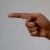
The image shows a hand gesture representing the letter 'G' in Indian Sign Language.